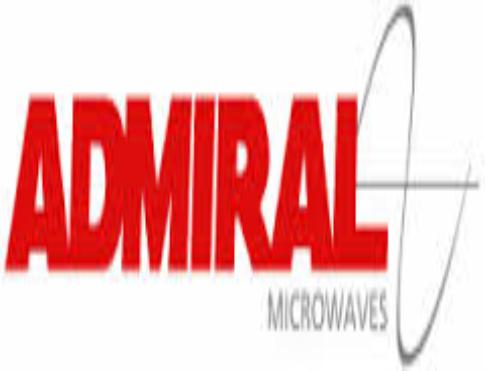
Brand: Admiral
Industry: Clothes